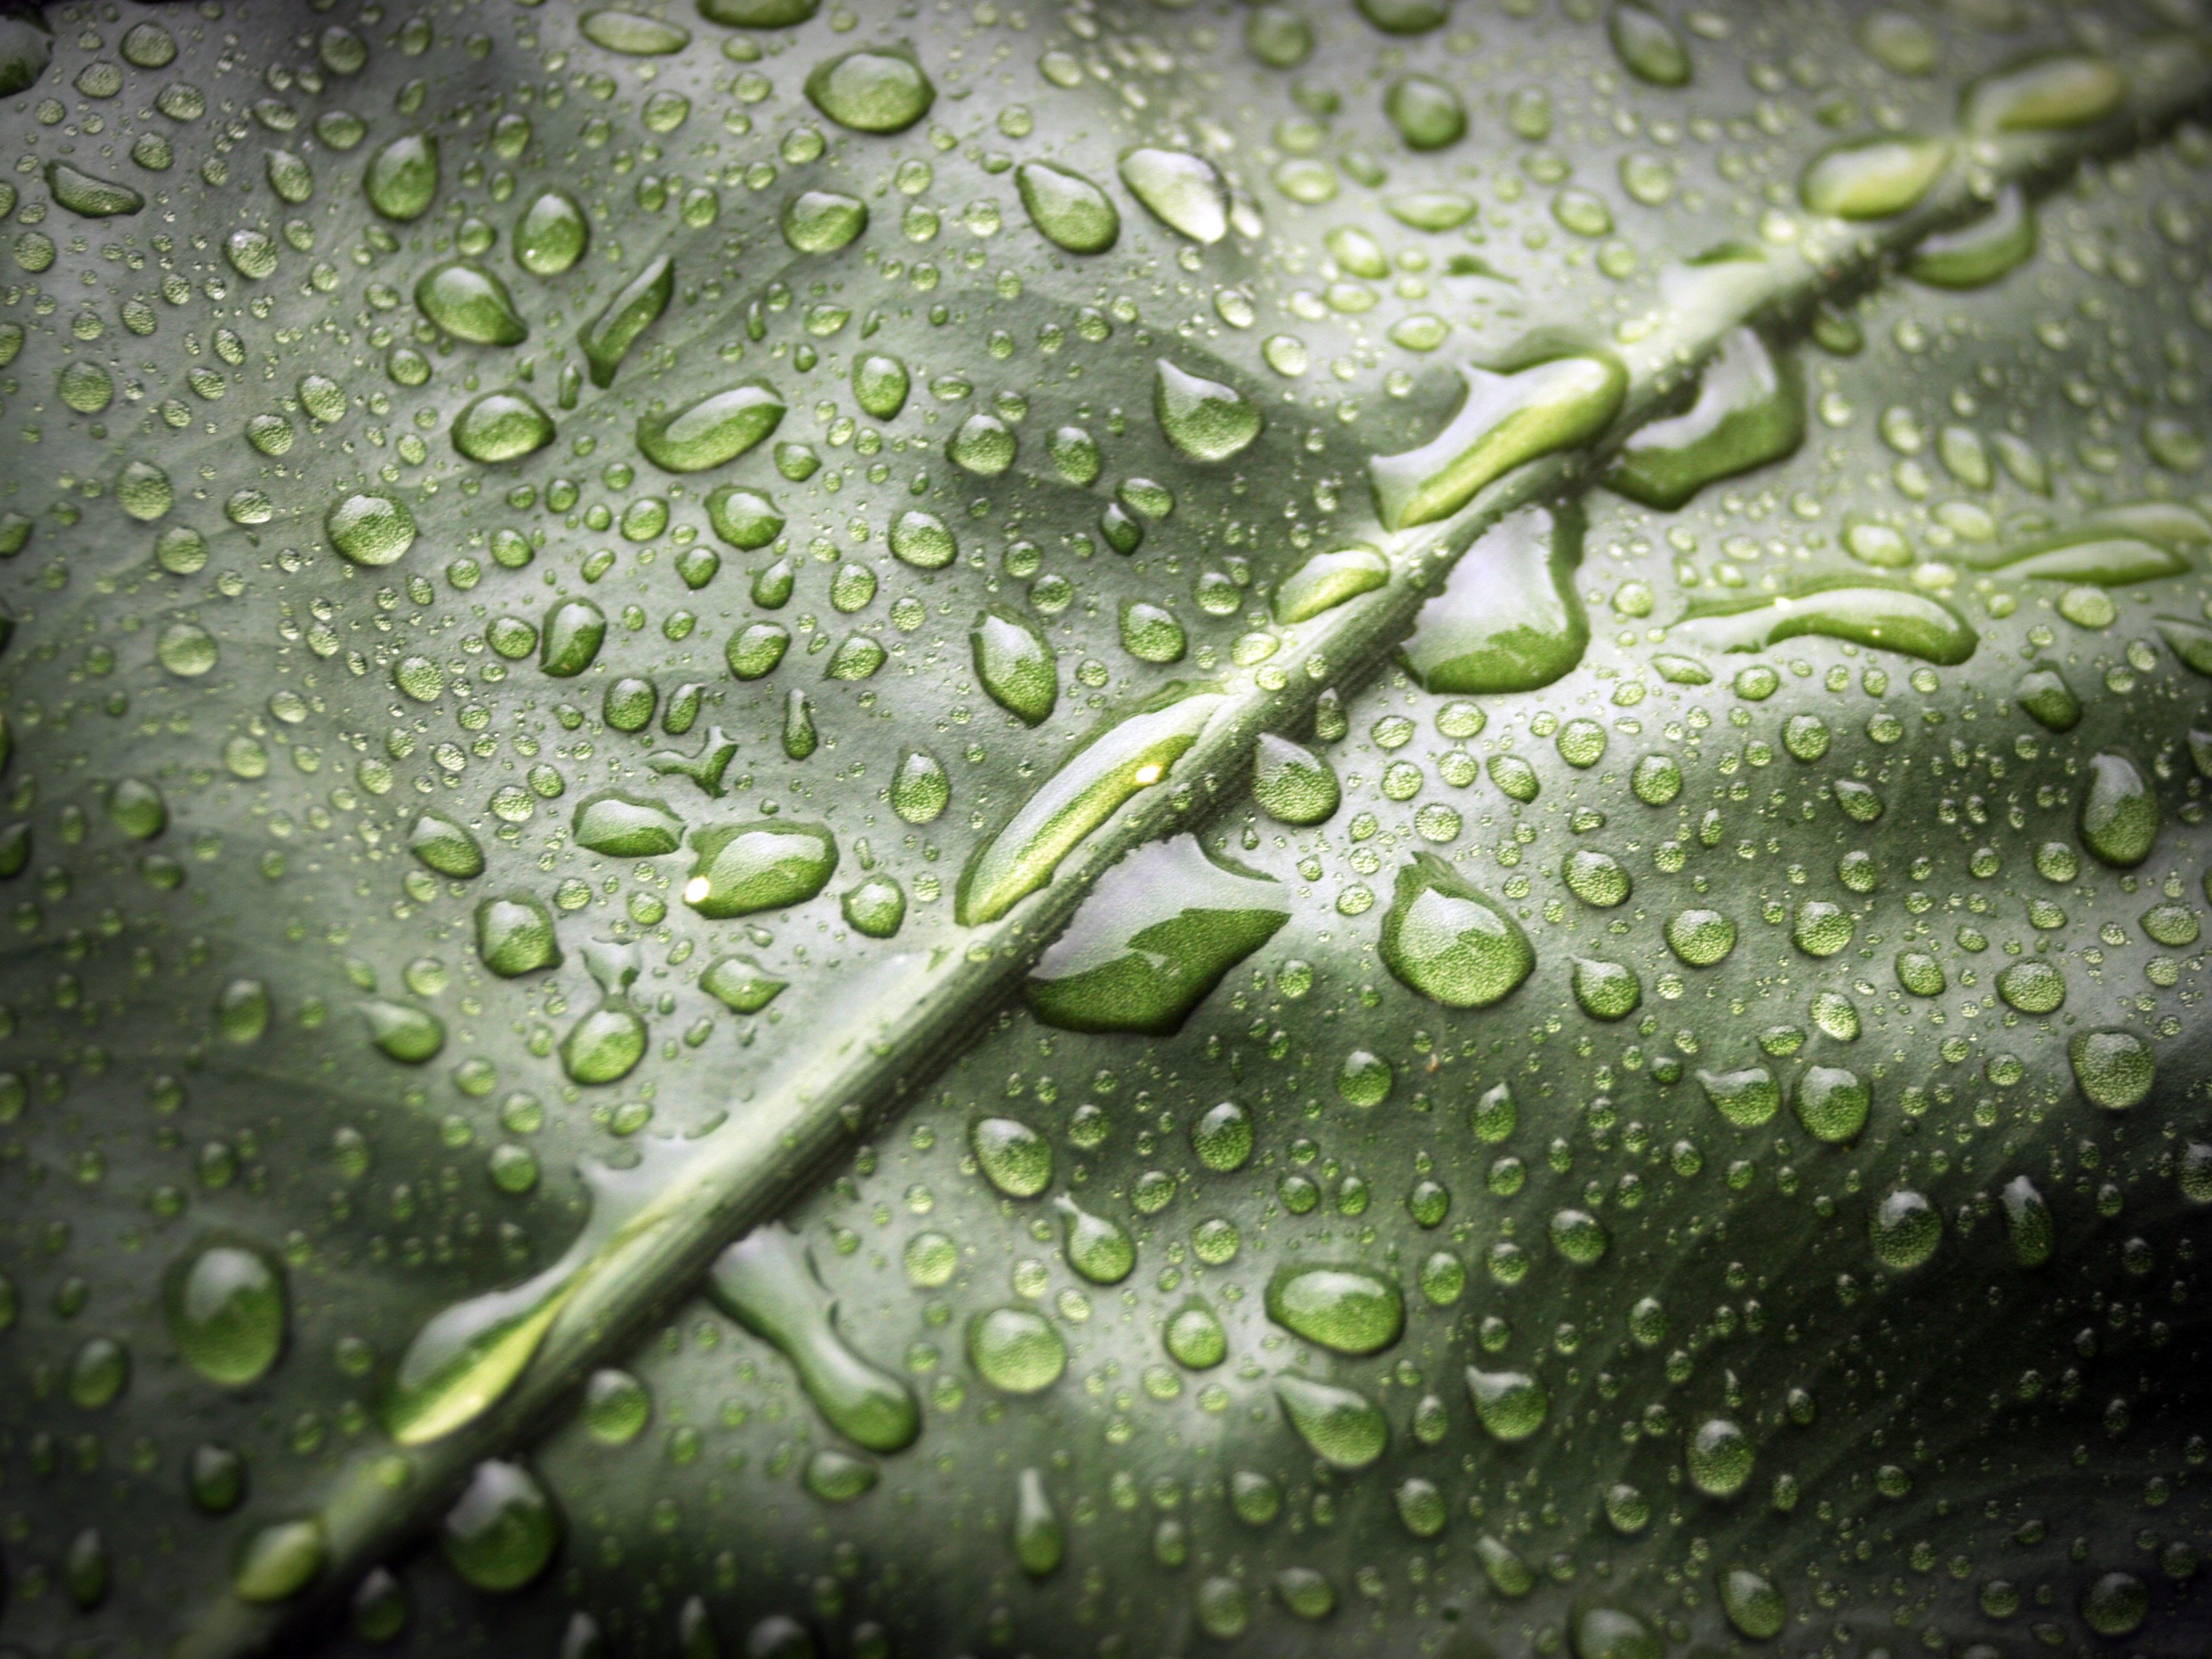
dew, moisture, green, water, leaf, drop, nature, macro photography, close up, plant, terrestrial plant, rain, precipitation, photography, drizzle, stock photography, perennial plant